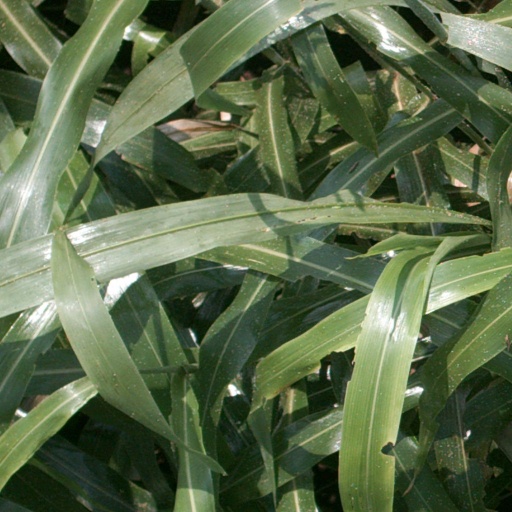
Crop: sorghum